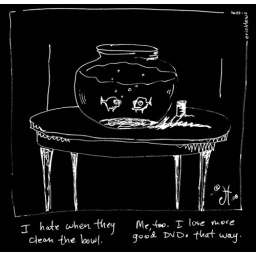
disgruntled fish in a clean bowl